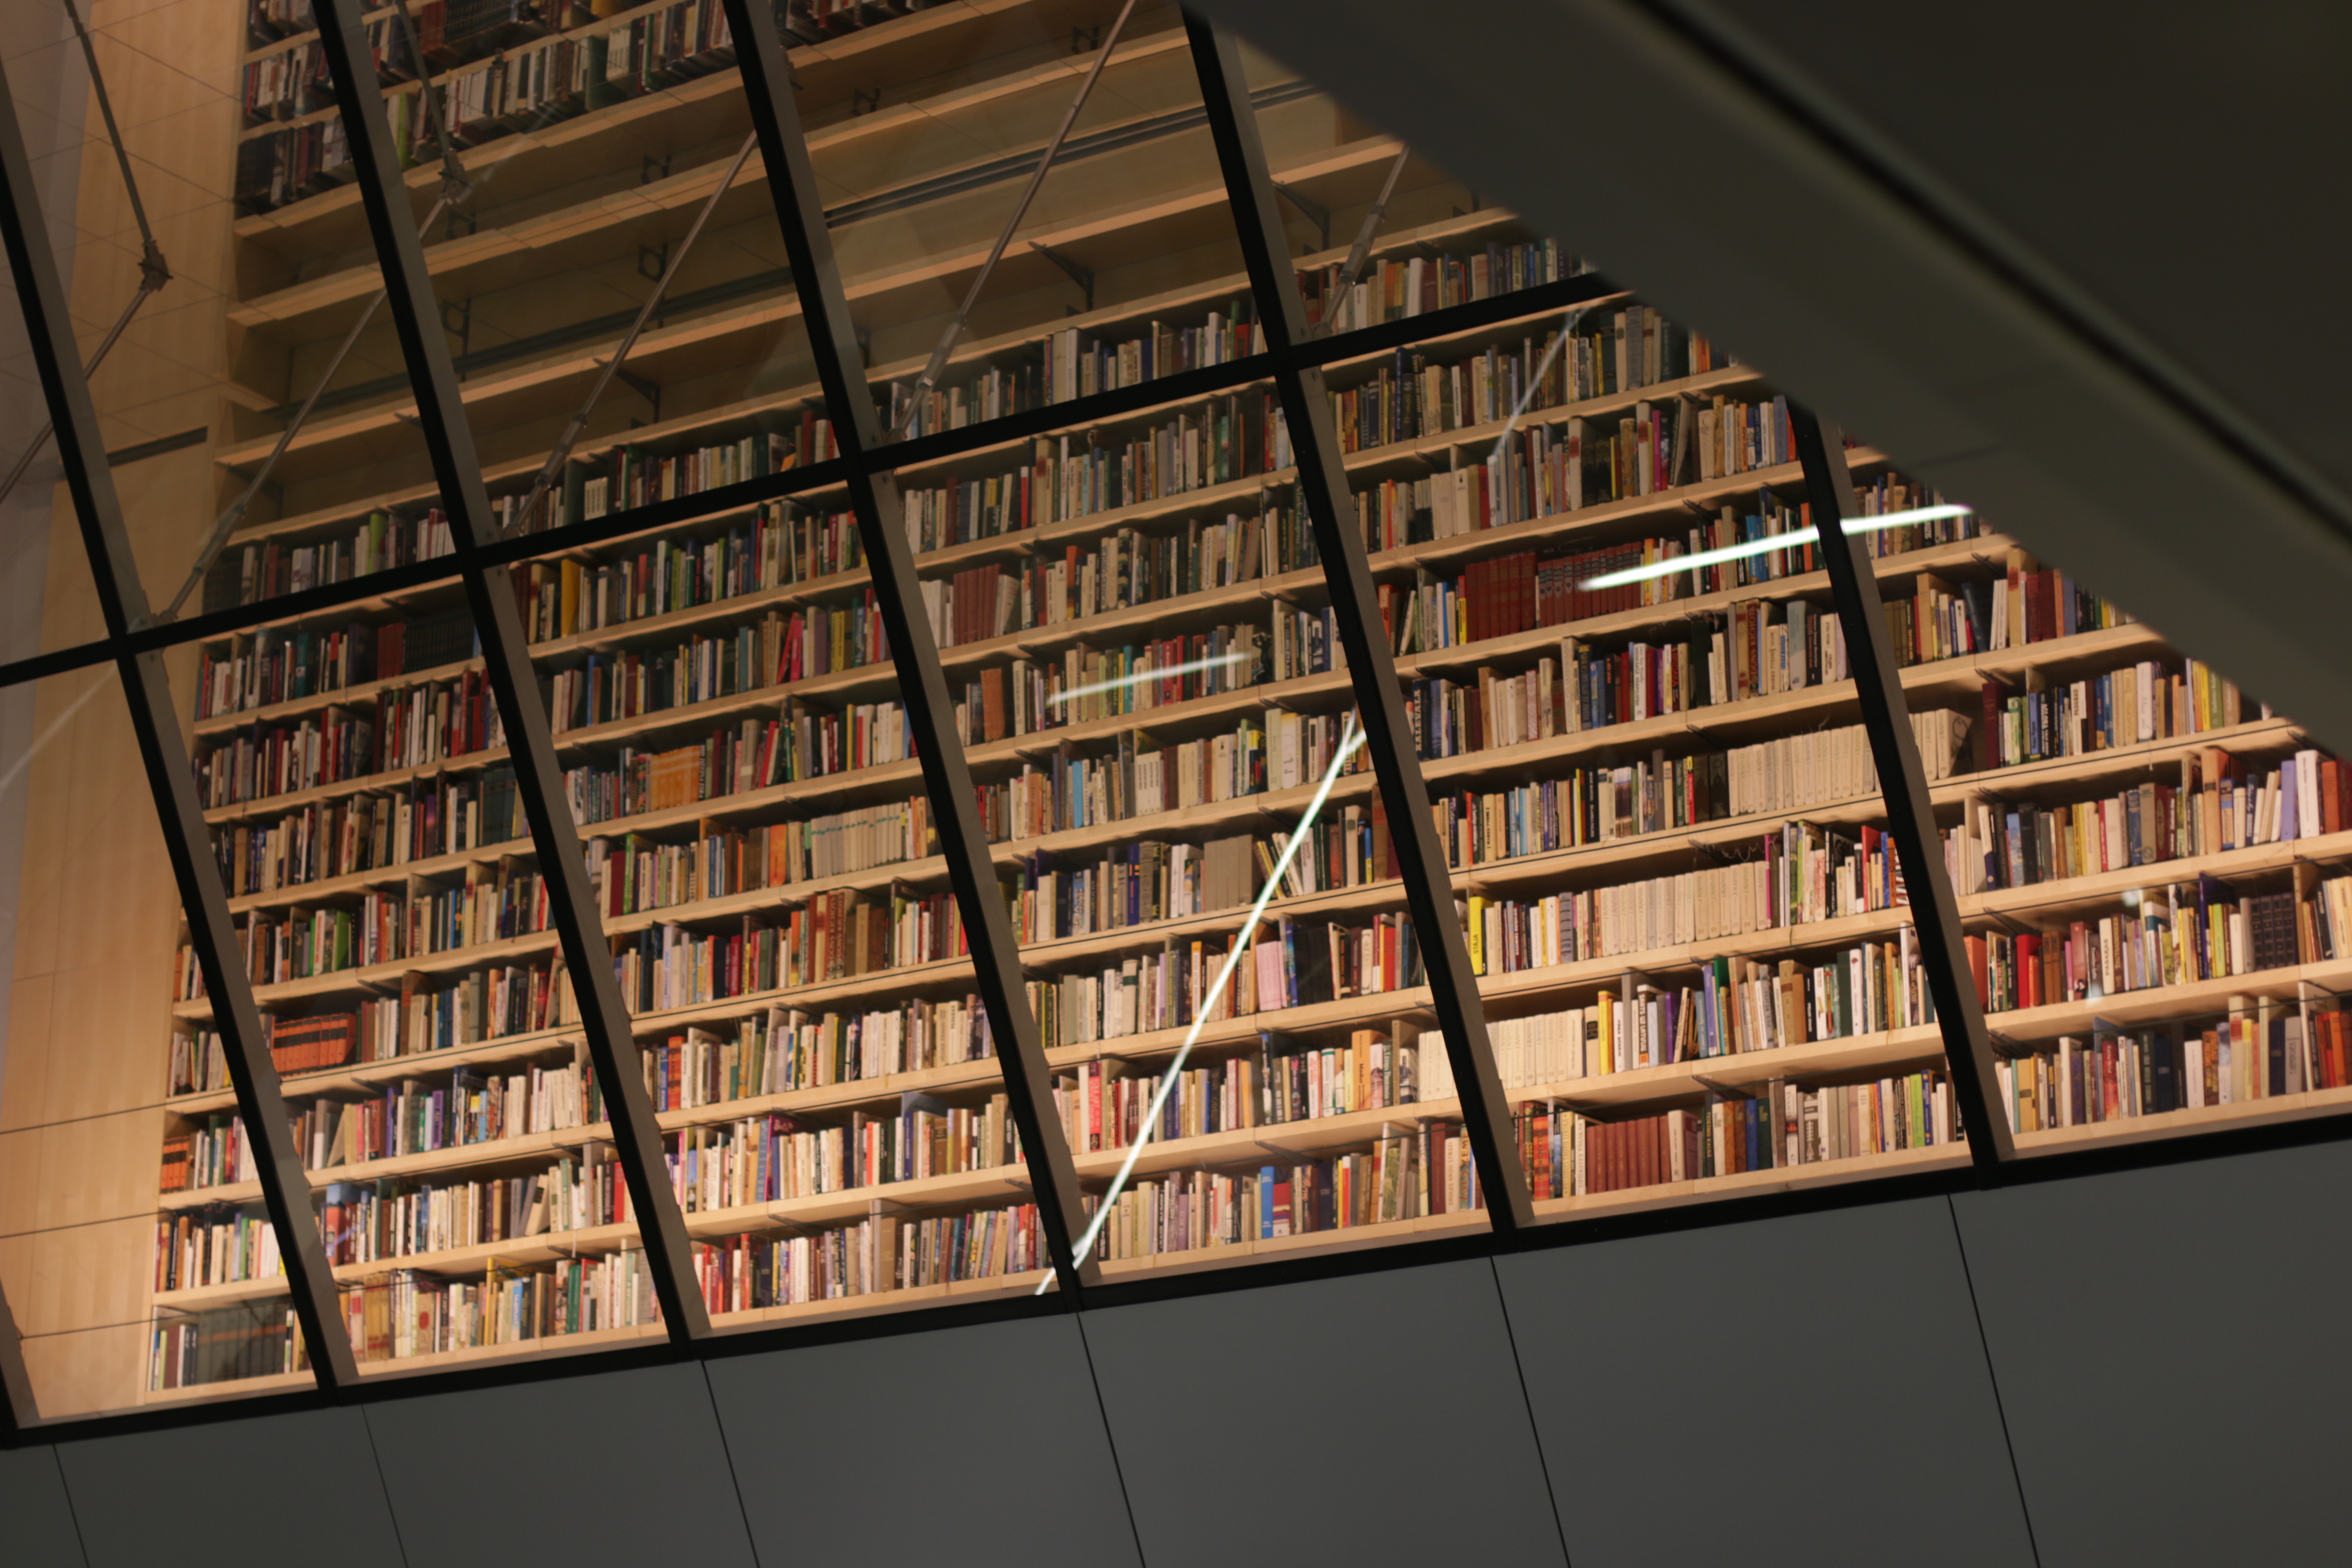
wood, wall, shelf, furniture, interior design, library, design, window covering